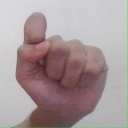
अक्षर: घ